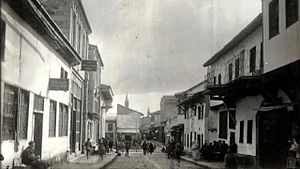
Sivas / Historie / Sivas under uafhængighedskrigen og Sivas kongressen 1918-1923
Sivas i 1927
Sivas er en by beliggende i det centrale Tyrkiet og er på samme tid hovedstad i en provins, der også hedder Sivas. Byen har et indbyggertal på 372.330, mens det samlede indbyggertal i hele provinsen er på 621.301. Provinsen består af 16 subprovinser, 46 bydistrikter og 1.236 landsbyer og omfatter et areal på 28.488 km², hvilket gør Sivas til Tyrkiets næststørste provins. Provinsen grænser op til Kayseri, Tokat, Ordu, Giresun, Erzincan, Malatya og Kahramanmaraş. Sivas er beliggende i det midtøstlige område af det centrale Anatolien. Byerne Tokat, Ordu og Giresun ligger nord for byen, Erzincan øst for byen, Malatya, Kahramanmaraş og Kayseri ligger syd for byen, mens Yozgat ligger vest for byen. Sivas er som en transitzone mellem det østlige Sortehav, østen og de indre anatoliske regioner. Provinsen består hovedsagelig af høje plateauer. Det nordlige område er inkluderet i Yesilirmak-bassinet, og det sydøstlige område ligger i Firatbassinet. Silkevejsruterne mødes på et punkt, der ligger i Sivas, og den berømte kongens vej går også gennem denne store by.